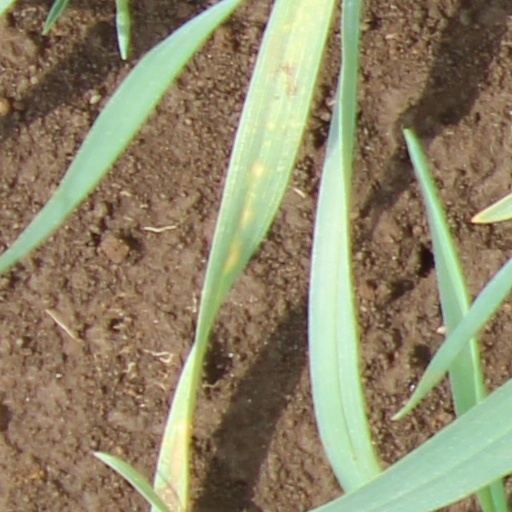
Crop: wheat